Mount Mian

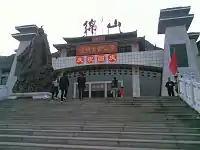
Entrance to the MountMian Scenic Area

The mountain has been used as a summer resort since imperial times. Since 1995, Yan Jiying, chairman of the Sanjia Coal and Chemical Company, has spent 600mRMB repairing the mountain and its temples. It was opened as a public scenic area in 2000. It remains among the most important Taoist sites in modern China. The second major Taoist rite to occur in mainland China after the Communist victory in the Chinese Civil War—a Great Offering to the Entire Firmament "Luótiān Dàjiào")—occurred at MountMian in 2001. MountMian was also one of the most important sites for the celebrations surrounding the anniversary of Lao-tze's birth in March 2003. The China National Tourism Administration named MountMian a AAAAA-rated tourist attraction in 2013. A study by researchers from Shanxi University the same year, however, found that the routes through the scenic area remained insufficiently interconnected with one another and should be further optimized to increase the resort's capacity.